Willamette Meteorite

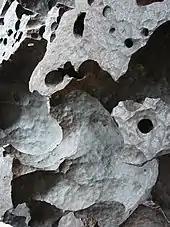
Close-up of the meteorite

The Willamette Meteorite weighs about . It is classified as a type III iron meteorite, being composed of over 91% iron and 7.62% nickel, with traces of cobalt and phosphorus. The approximate dimensions of the meteorite are tall by wide by deep. Most iron meteorites like Willamette have originated from the differentiated core of planetesimals or asteroids that collided with another object. Willamette has a recrystallized structure with only traces of a medium Widmanstätten pattern; the result of a significant impact-heating event on the parent body. The Willamette Meteorite contains higher concentrations of various metals that are quite rare in Earth's crust. For example, iridium, one of the least abundant elements in Earth's crust, is found in the Willamette Meteorite at a concentration of 4.7 ppm, thousands of times more concentrated than in the crust.